Ennul Aayiram

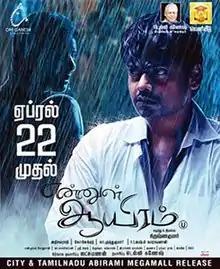
Theatrical release poster

Ennul Aayiram is a 2016 Indian Tamil-language thriller drama film written and directed by Krishna Kumar. It stars newcomers Mahadevan and Marina Michael with Vincent Asokan, Swarupu, R.S Shivaji, Shruti Yugal and Krishnamoorthy in supporting roles. The film, which has music composed by Gopi Sundar, was released on 22 April 2016.